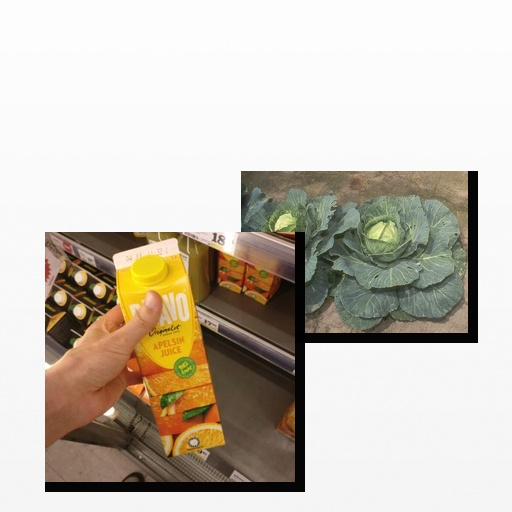
Food items: orange_juice, cabbage